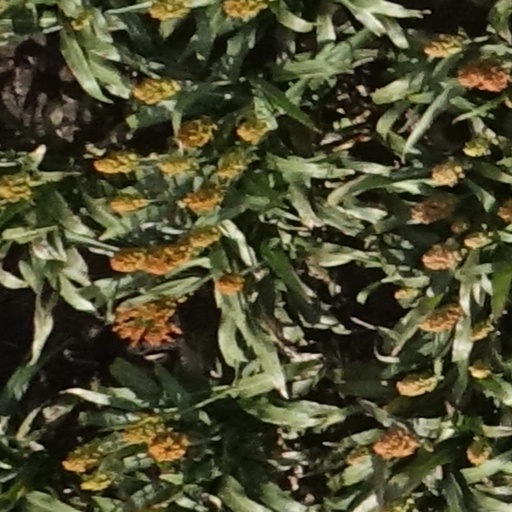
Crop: sorghum